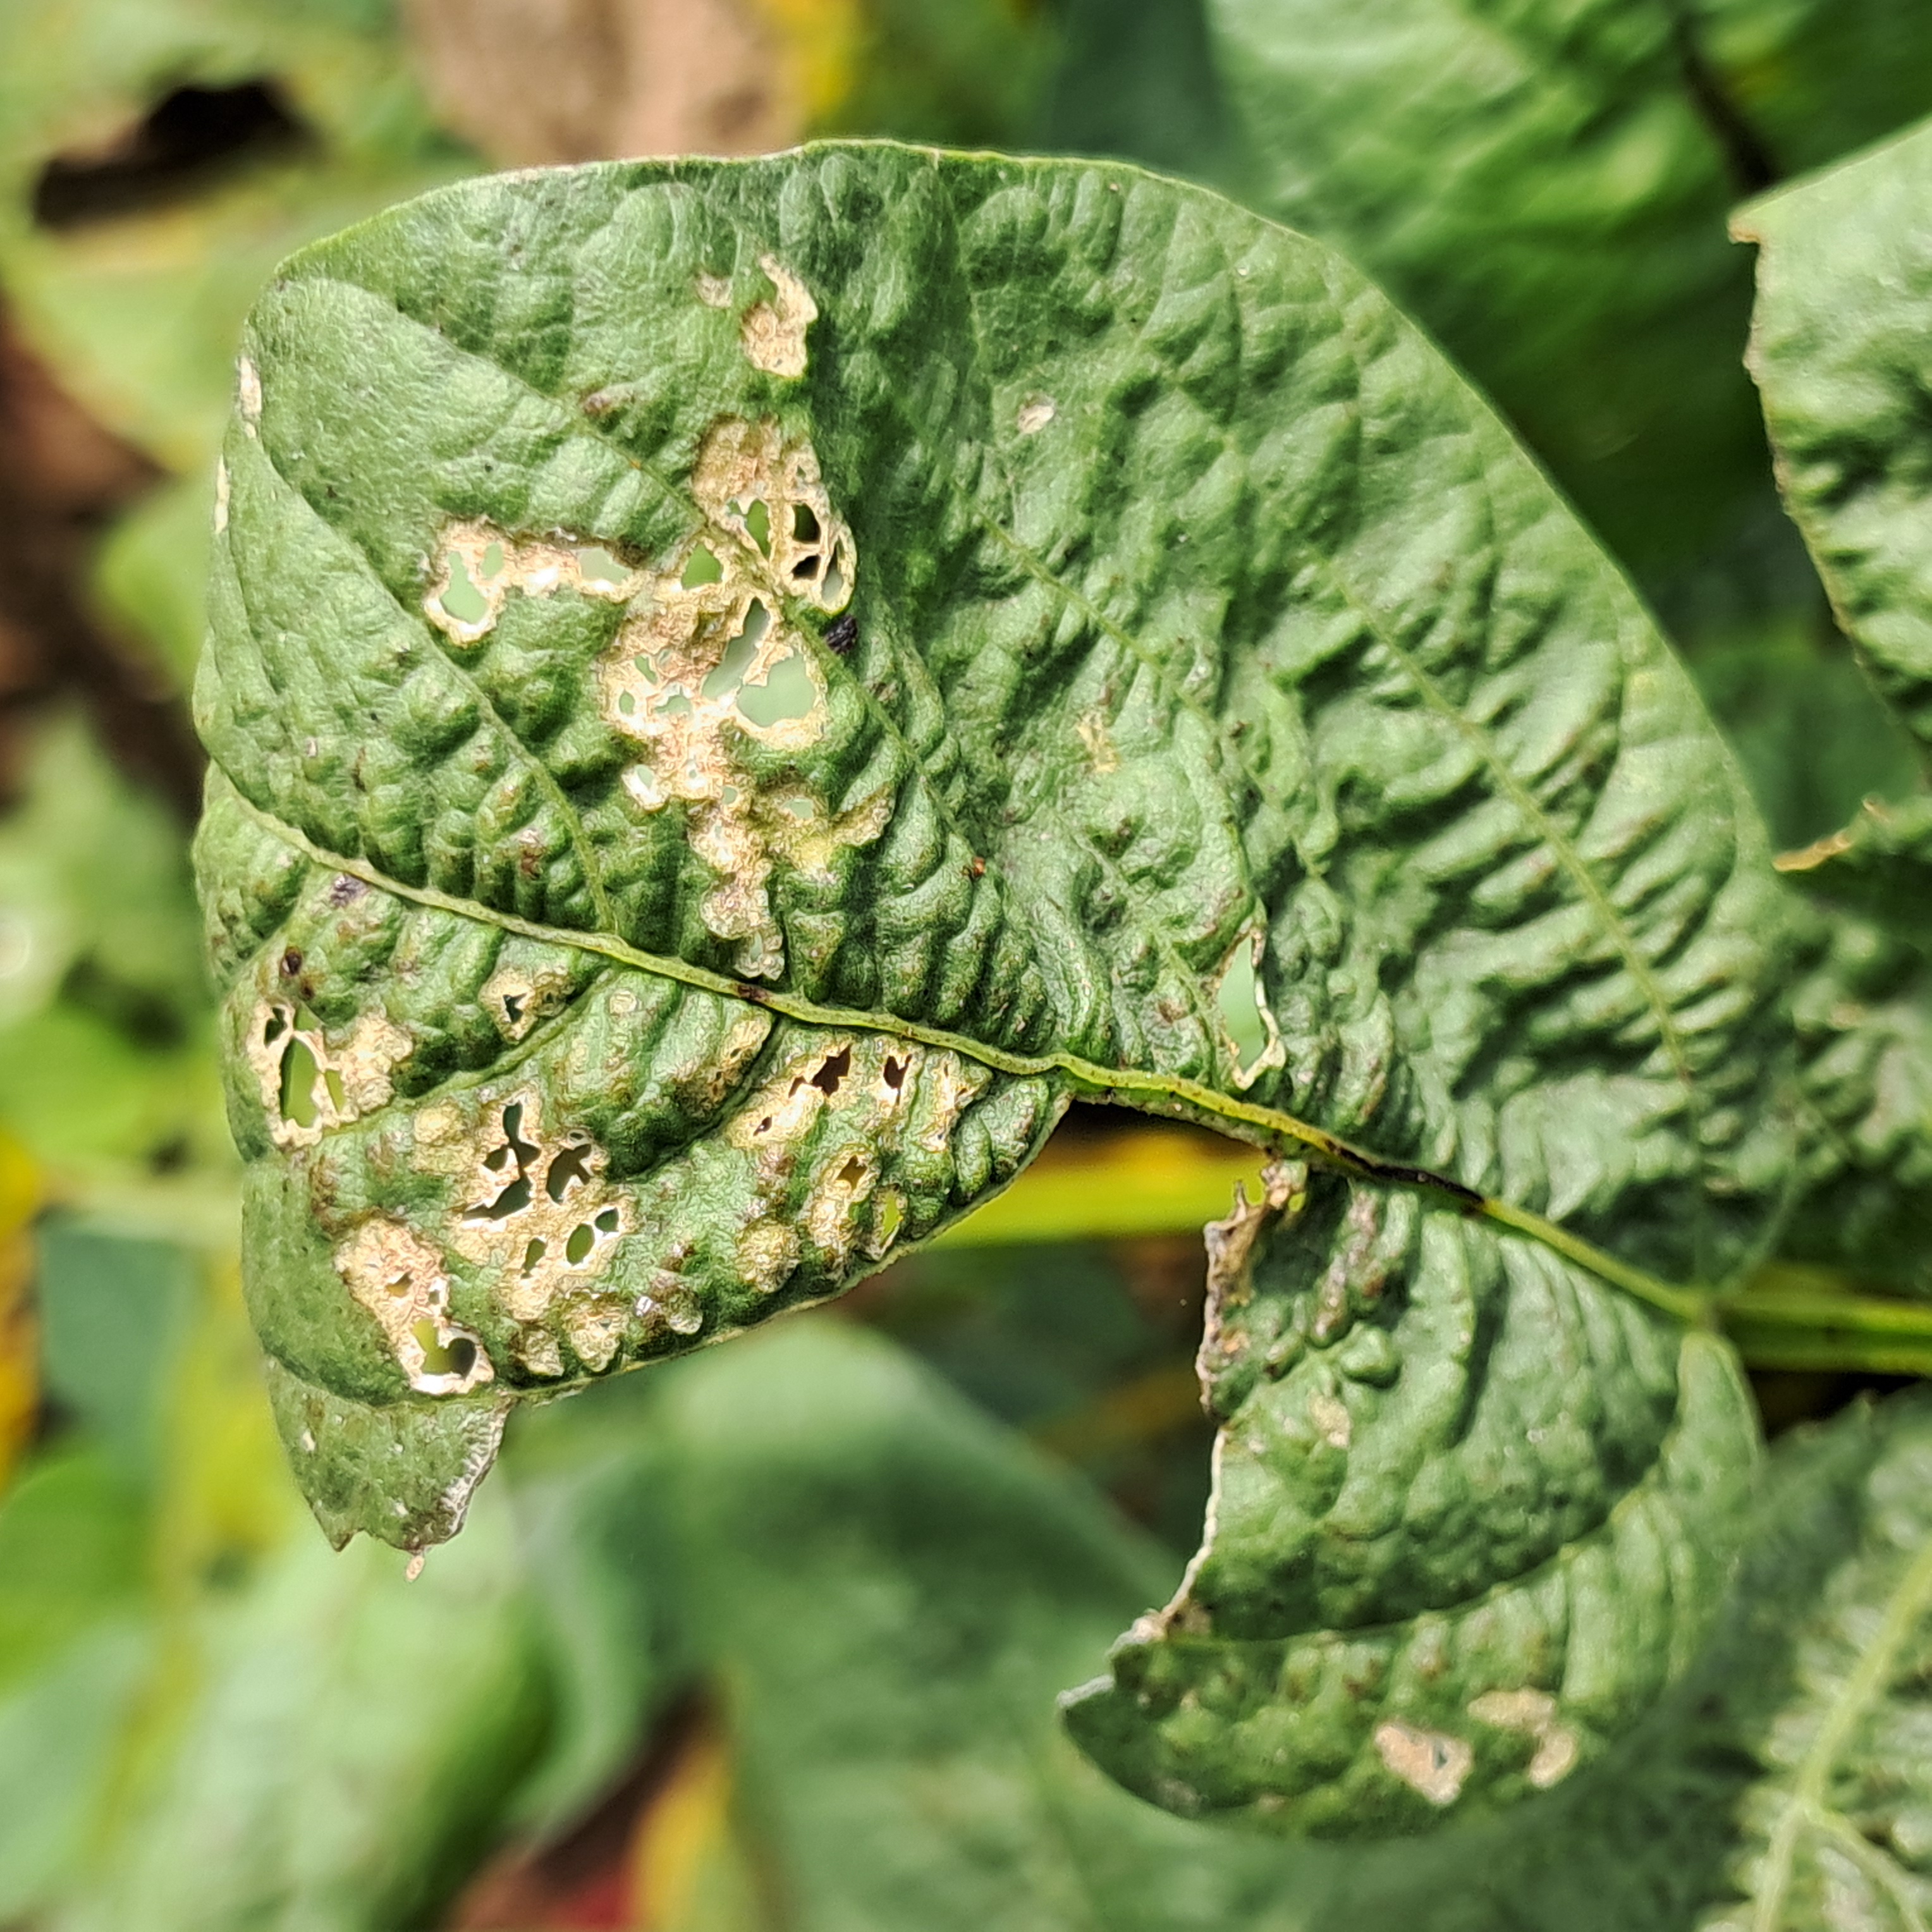
Label: Mosaic